Stumperlowe Cottage

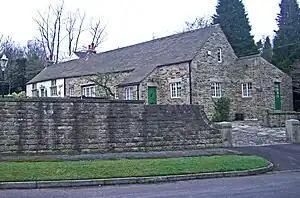

Stumperlowe Cottage is a Grade II listed building situated on Stumperlowe Hall Road in the suburb of Fulwood in Sheffield, England. It was originally a cottage with an attached barn but has now been converted into one long residential building.